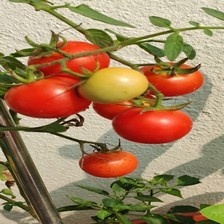
Label: tomato